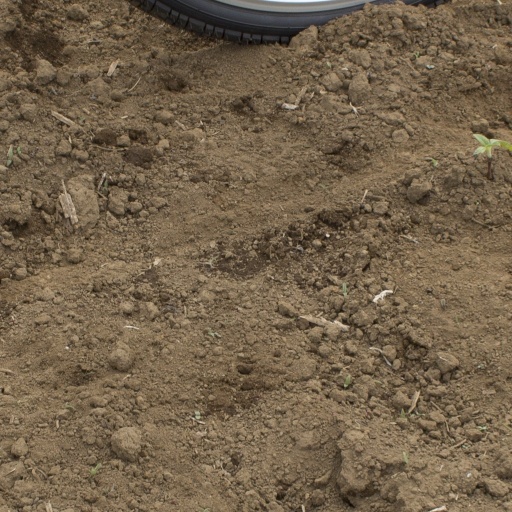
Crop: Jerusalem artichoke